Series 90 (software platform)

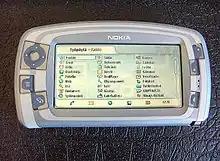
Nokia 7710 smartphone with Finnish language interface

The Series 90 (S90, formerly "Hildon") is a platform for mobile phones that use the Symbian operating system (OS). It was developed by Nokia together with Psion. It was released in 2003 and was to be the platform for the Nokia 7700 which was cancelled, but S90 made it to market eventually in the Nokia 7710.